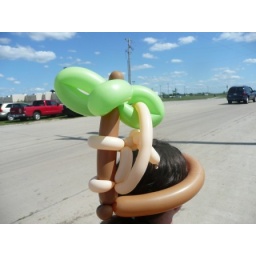
Katrina's monkey in a tree hat 2